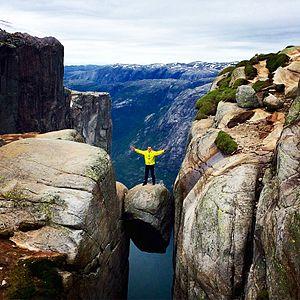
Le Kjeragbolten est un bloc erratique de Norvège qui a la particularité d'être coincé dans une anfractuosité rocheuse sur les pentes du Kjerag, une montagne du comté de Rogaland dominant le Lysefjord. Il constitue un but de balade pour de nombreux randonneurs.